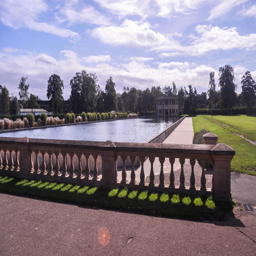
a view of one of the ponds .